Traci Brooks

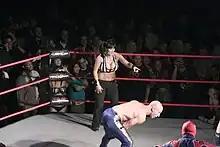
Brooks as a referee in a match between The Motor City Machineguns and Suicide & Daniels

During the July 17 edition of "Impact!" a backstage segment revealed that Brooks was in talks with Jim Cornette about something concerning the Knockouts. Soon after on the August 7 episode of "Impact!", Brooks was the special guest referee for a match between Roxxi and Jacqueline, which Roxxi won. In August 2008, Cornette announced that Traci officially is in charge of the Knockouts Division, known as the "Knockout Law". In January 2009, Traci stopped appearing in TNA and Jim Cornette resumed control over the Knockout division. She returned on the March 12, 2009, edition of "Impact!" as a referee.